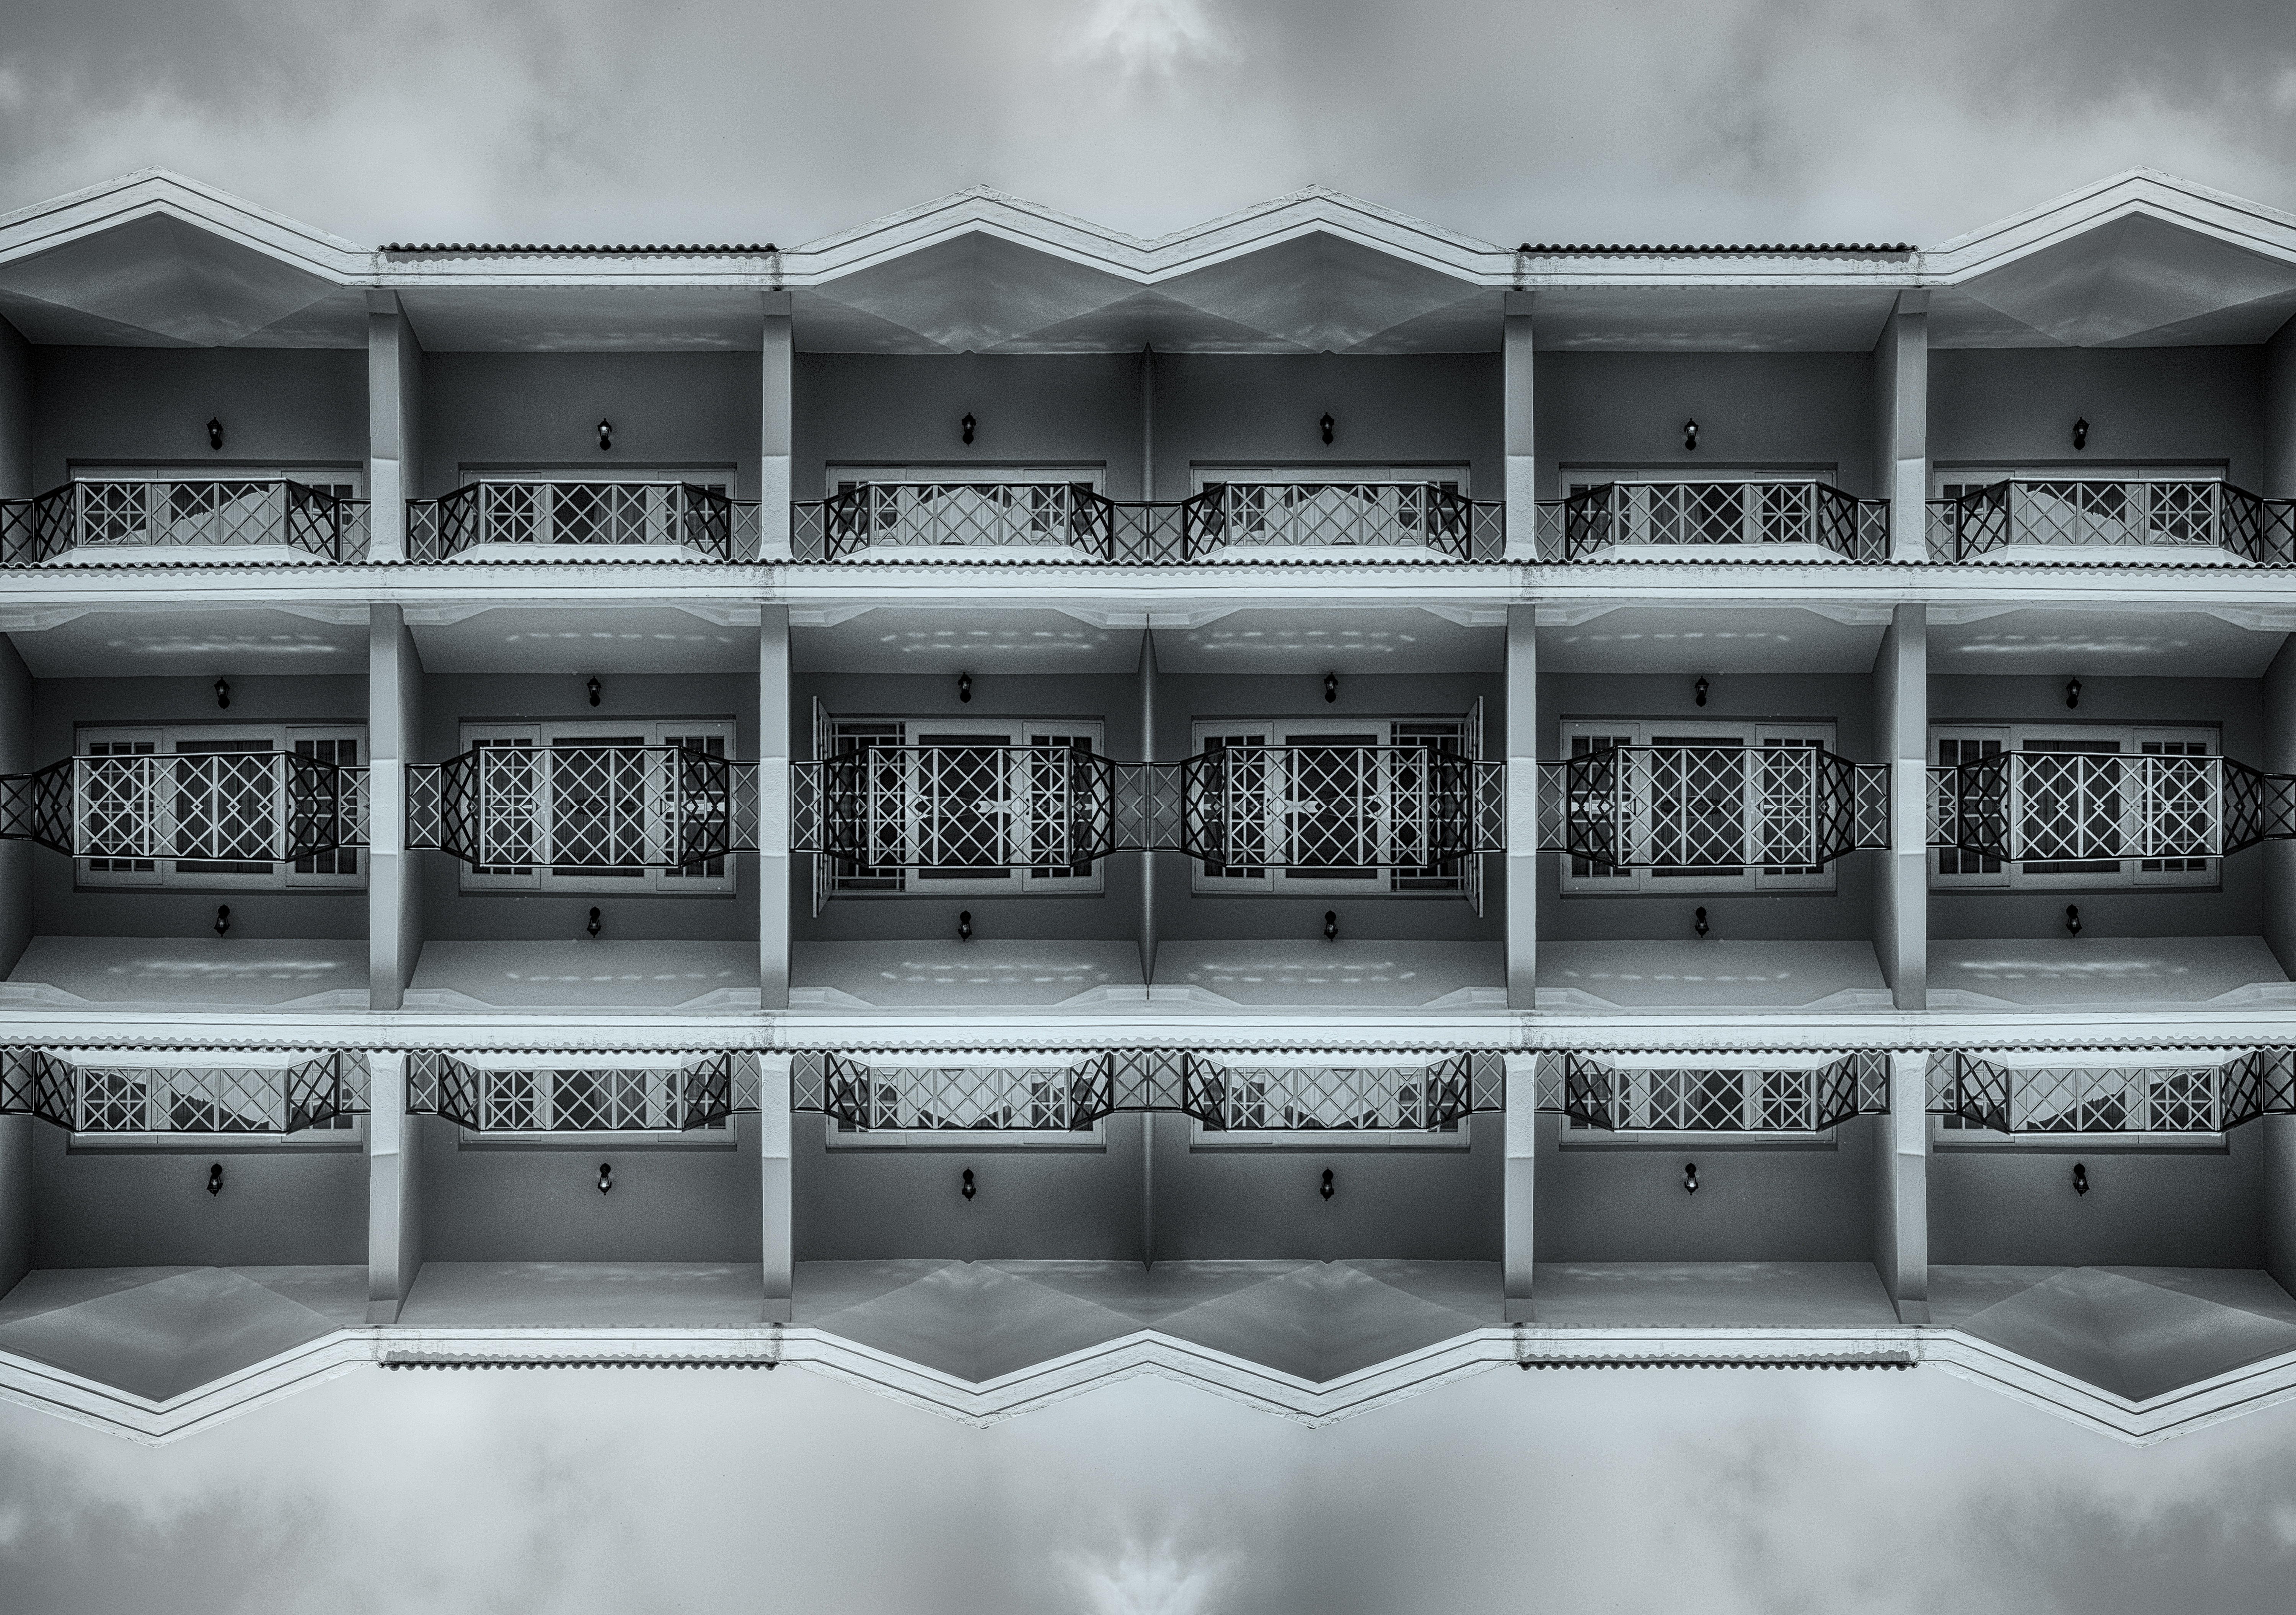
black and white, architecture, white, house, facade, monochrome, clouds, surrealism, design, symmetry, surreal, monochrome photography